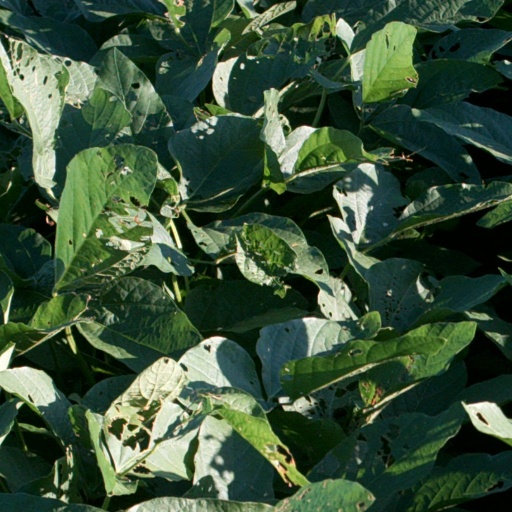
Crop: soybean